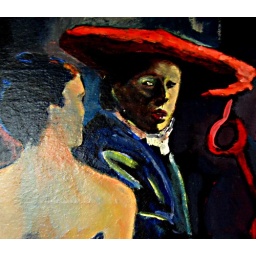
man in the red hat